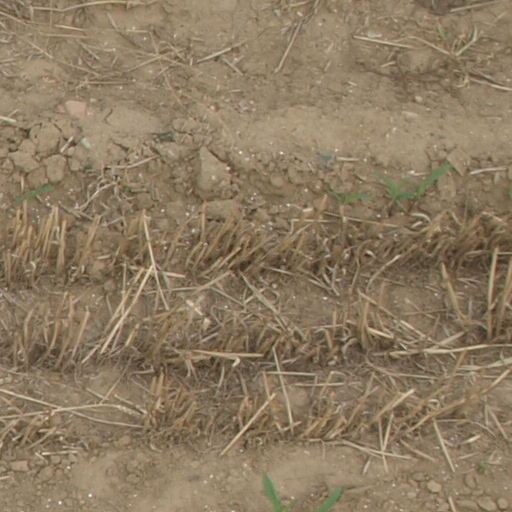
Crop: maize; corn